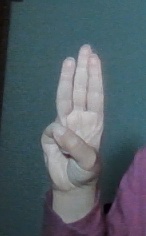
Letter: thaa